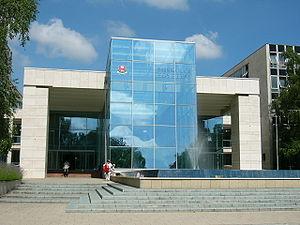
L'université de Miskolc est une université hongroise fondée en 1949 à Miskolc. Elle est l'héritière de l'université technique d'industrie lourde Mátyás Rákosi et de l'université d'industrie lourde. Elle revendique avec l'université de Hongrie occidentale l'héritage de l'École d'industrie minière et de métallurgie fondée à Selmecbánya en 1735.